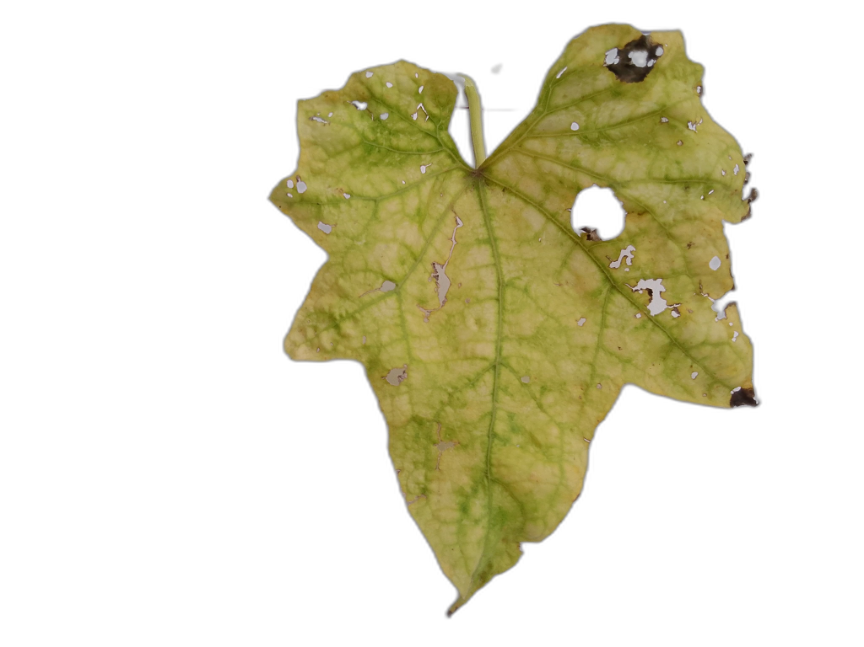
Crop: Zucchini
Label: Angular_Leaf_Spot